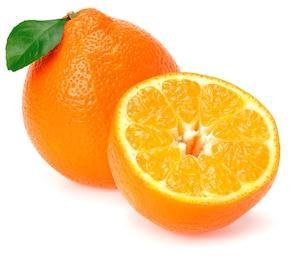
Label: mandarine